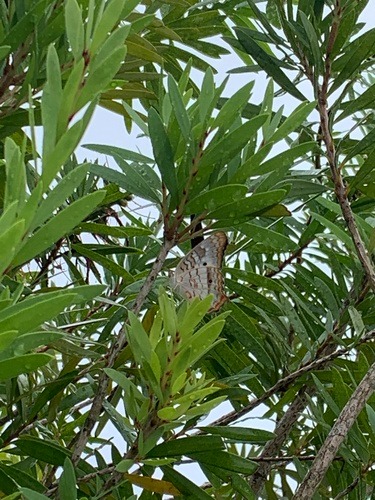
Scientific name: Anartia jatrophae
Common name: White peacock
Family: Nymphalidae
Order: Lepidoptera
Pollinator type: Primary pollinator
Habitat: Gardens, parks, and open areas
Geographic range: Southern United States to Argentina
Conservation status: Least Concern